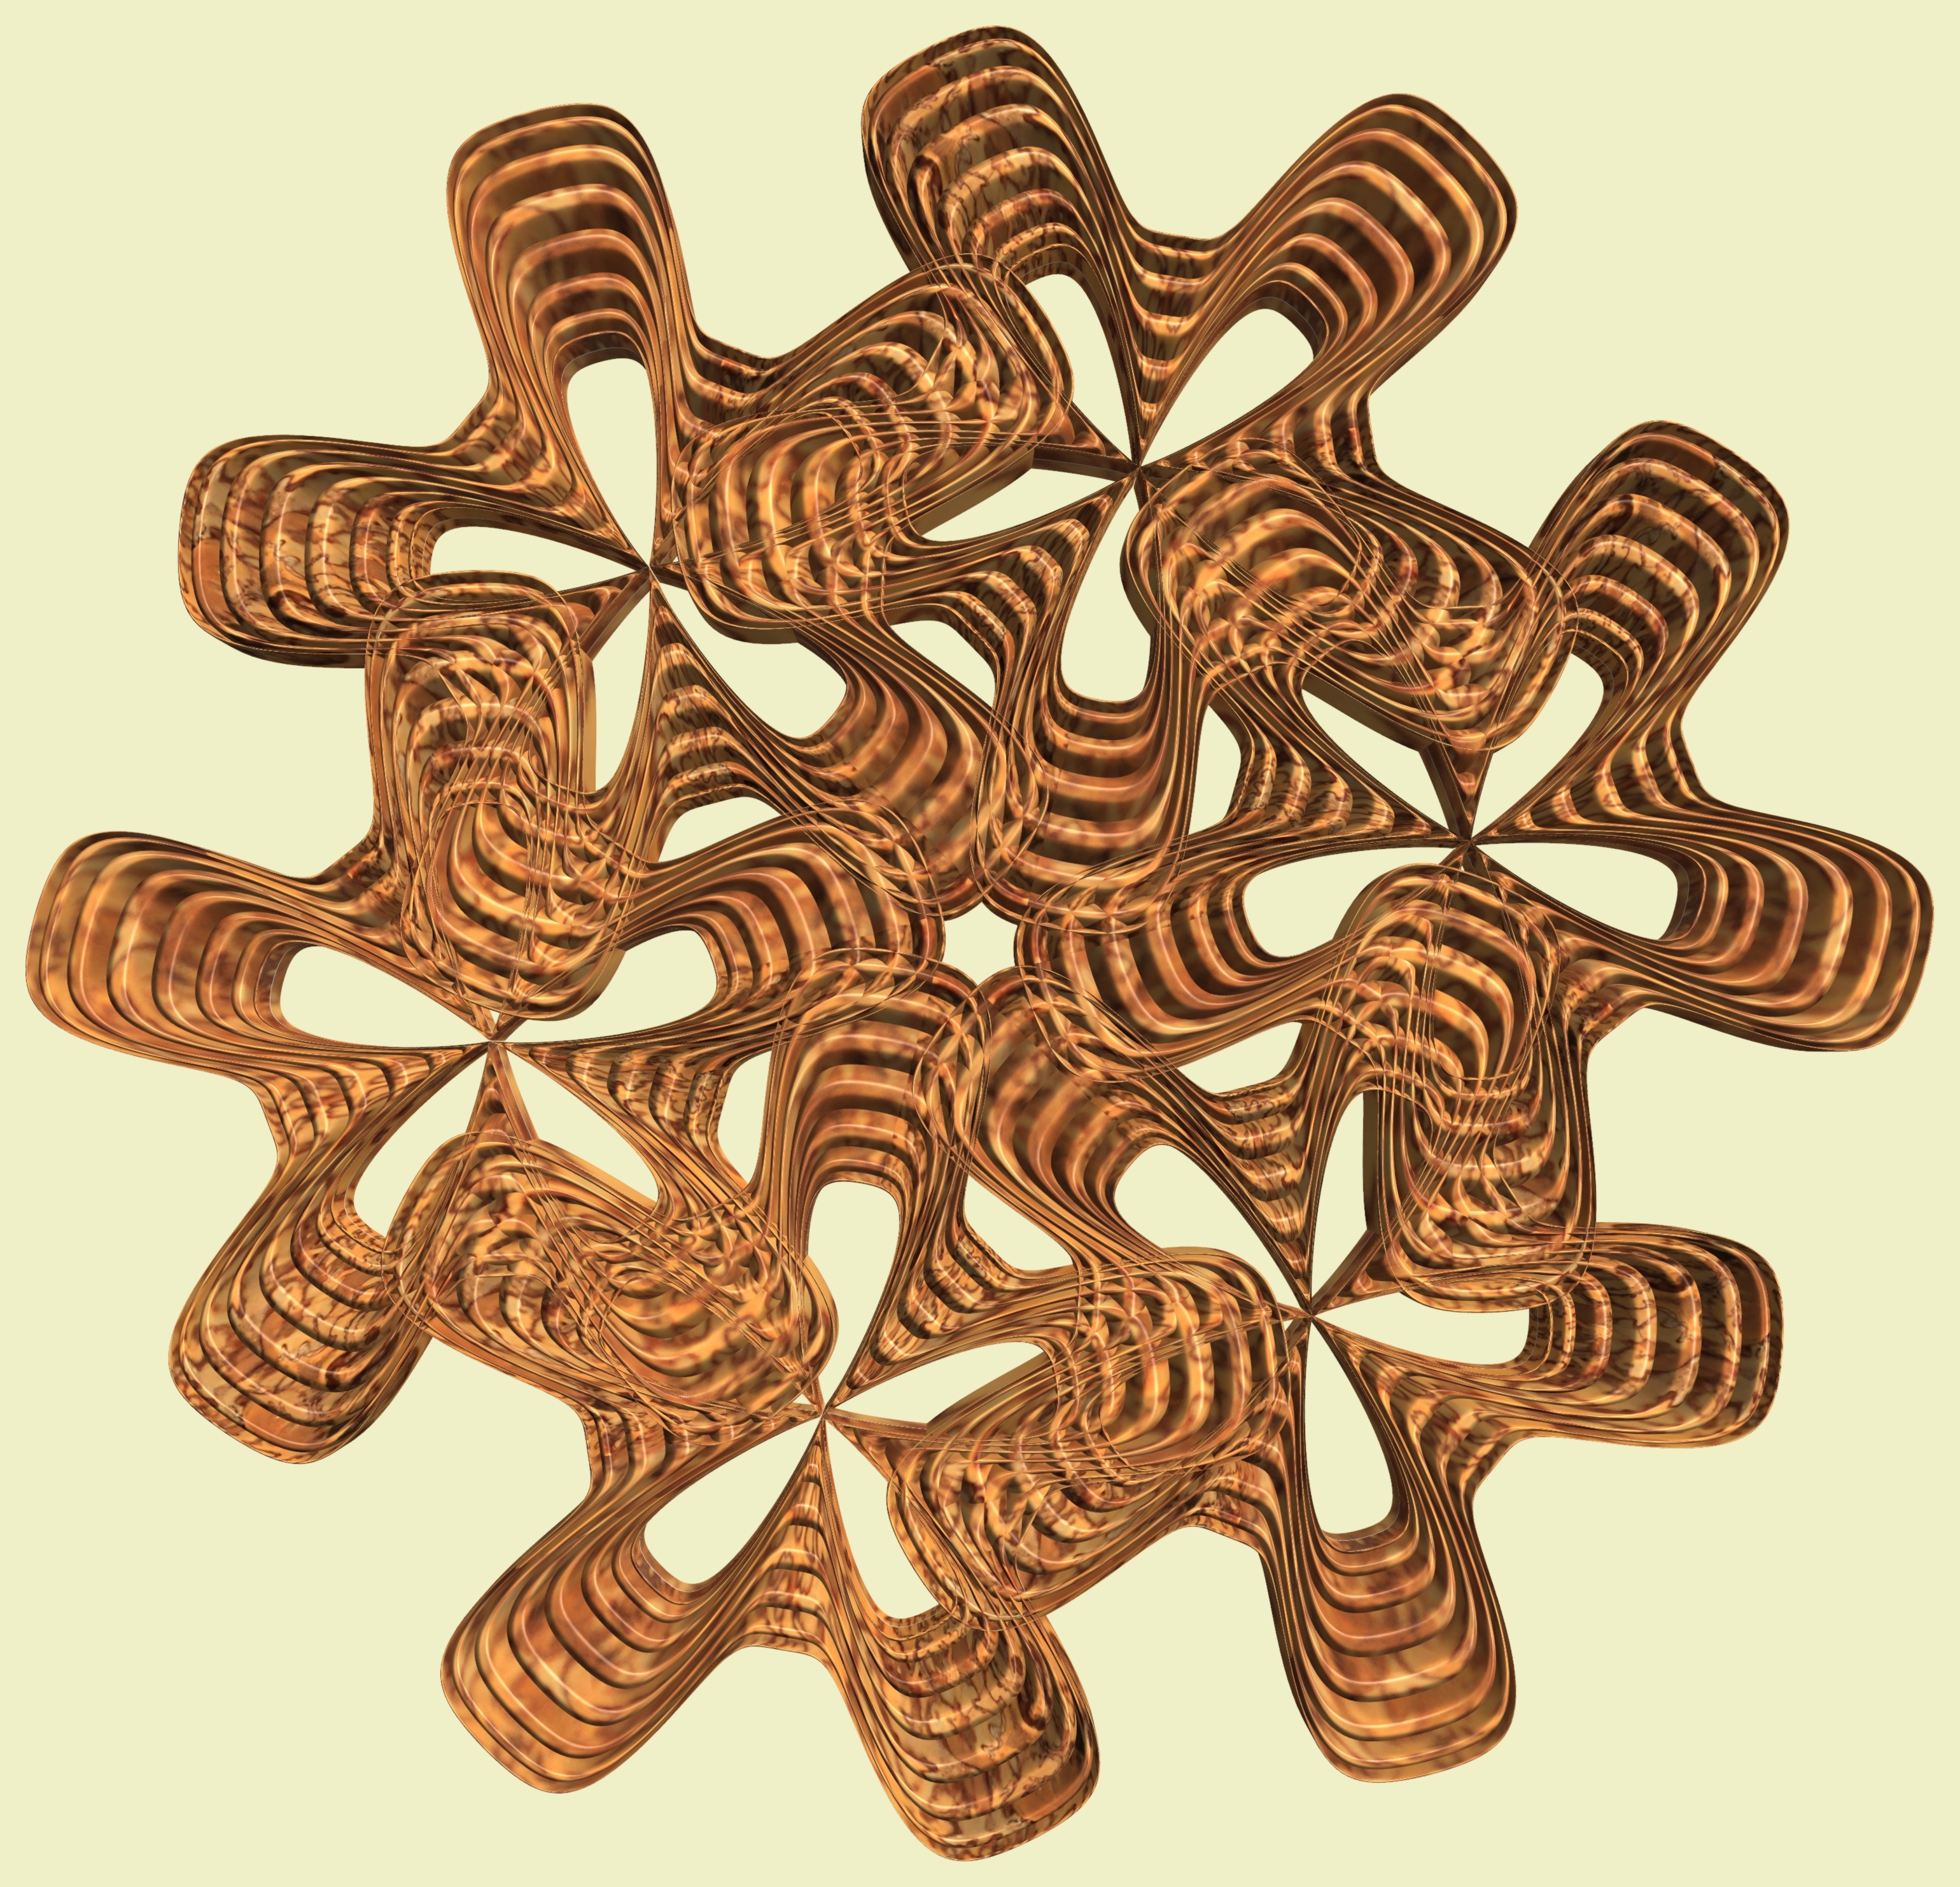
structure, wood, texture, pattern, geometry, metal, material, sculpture, design, brass, copper, symmetry, 3d, graphic, carving, shape, torus, mathematica, cg, parametricplot3d, code, program, algorithm, mapping, geometricsculpture